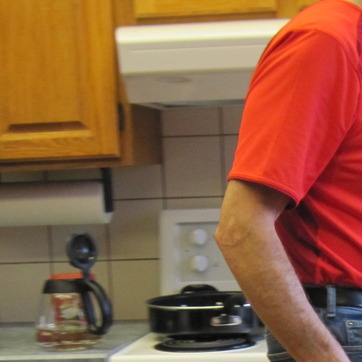
Material: tile